9th Infantry Division "Pasubio"

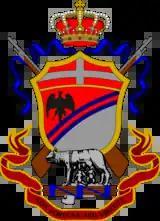
Coat of Arms of the 79th Infantry Regiment "Roma", 1939

After the division's return from the campaign in the Soviet Union it was assigned already existing minor support units to speed up the process of reforming the division: